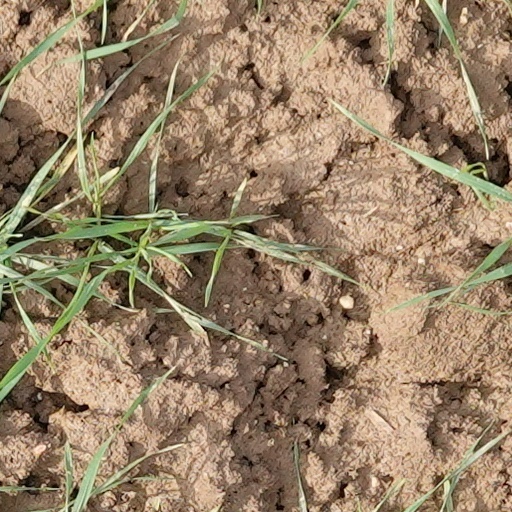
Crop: wheat